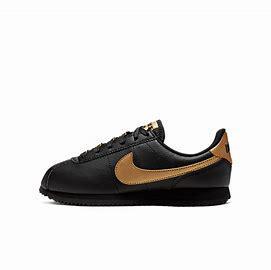
Brand: Nike
Model: Cortez Basic SL